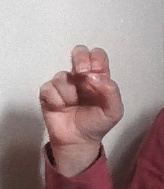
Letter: gaaf